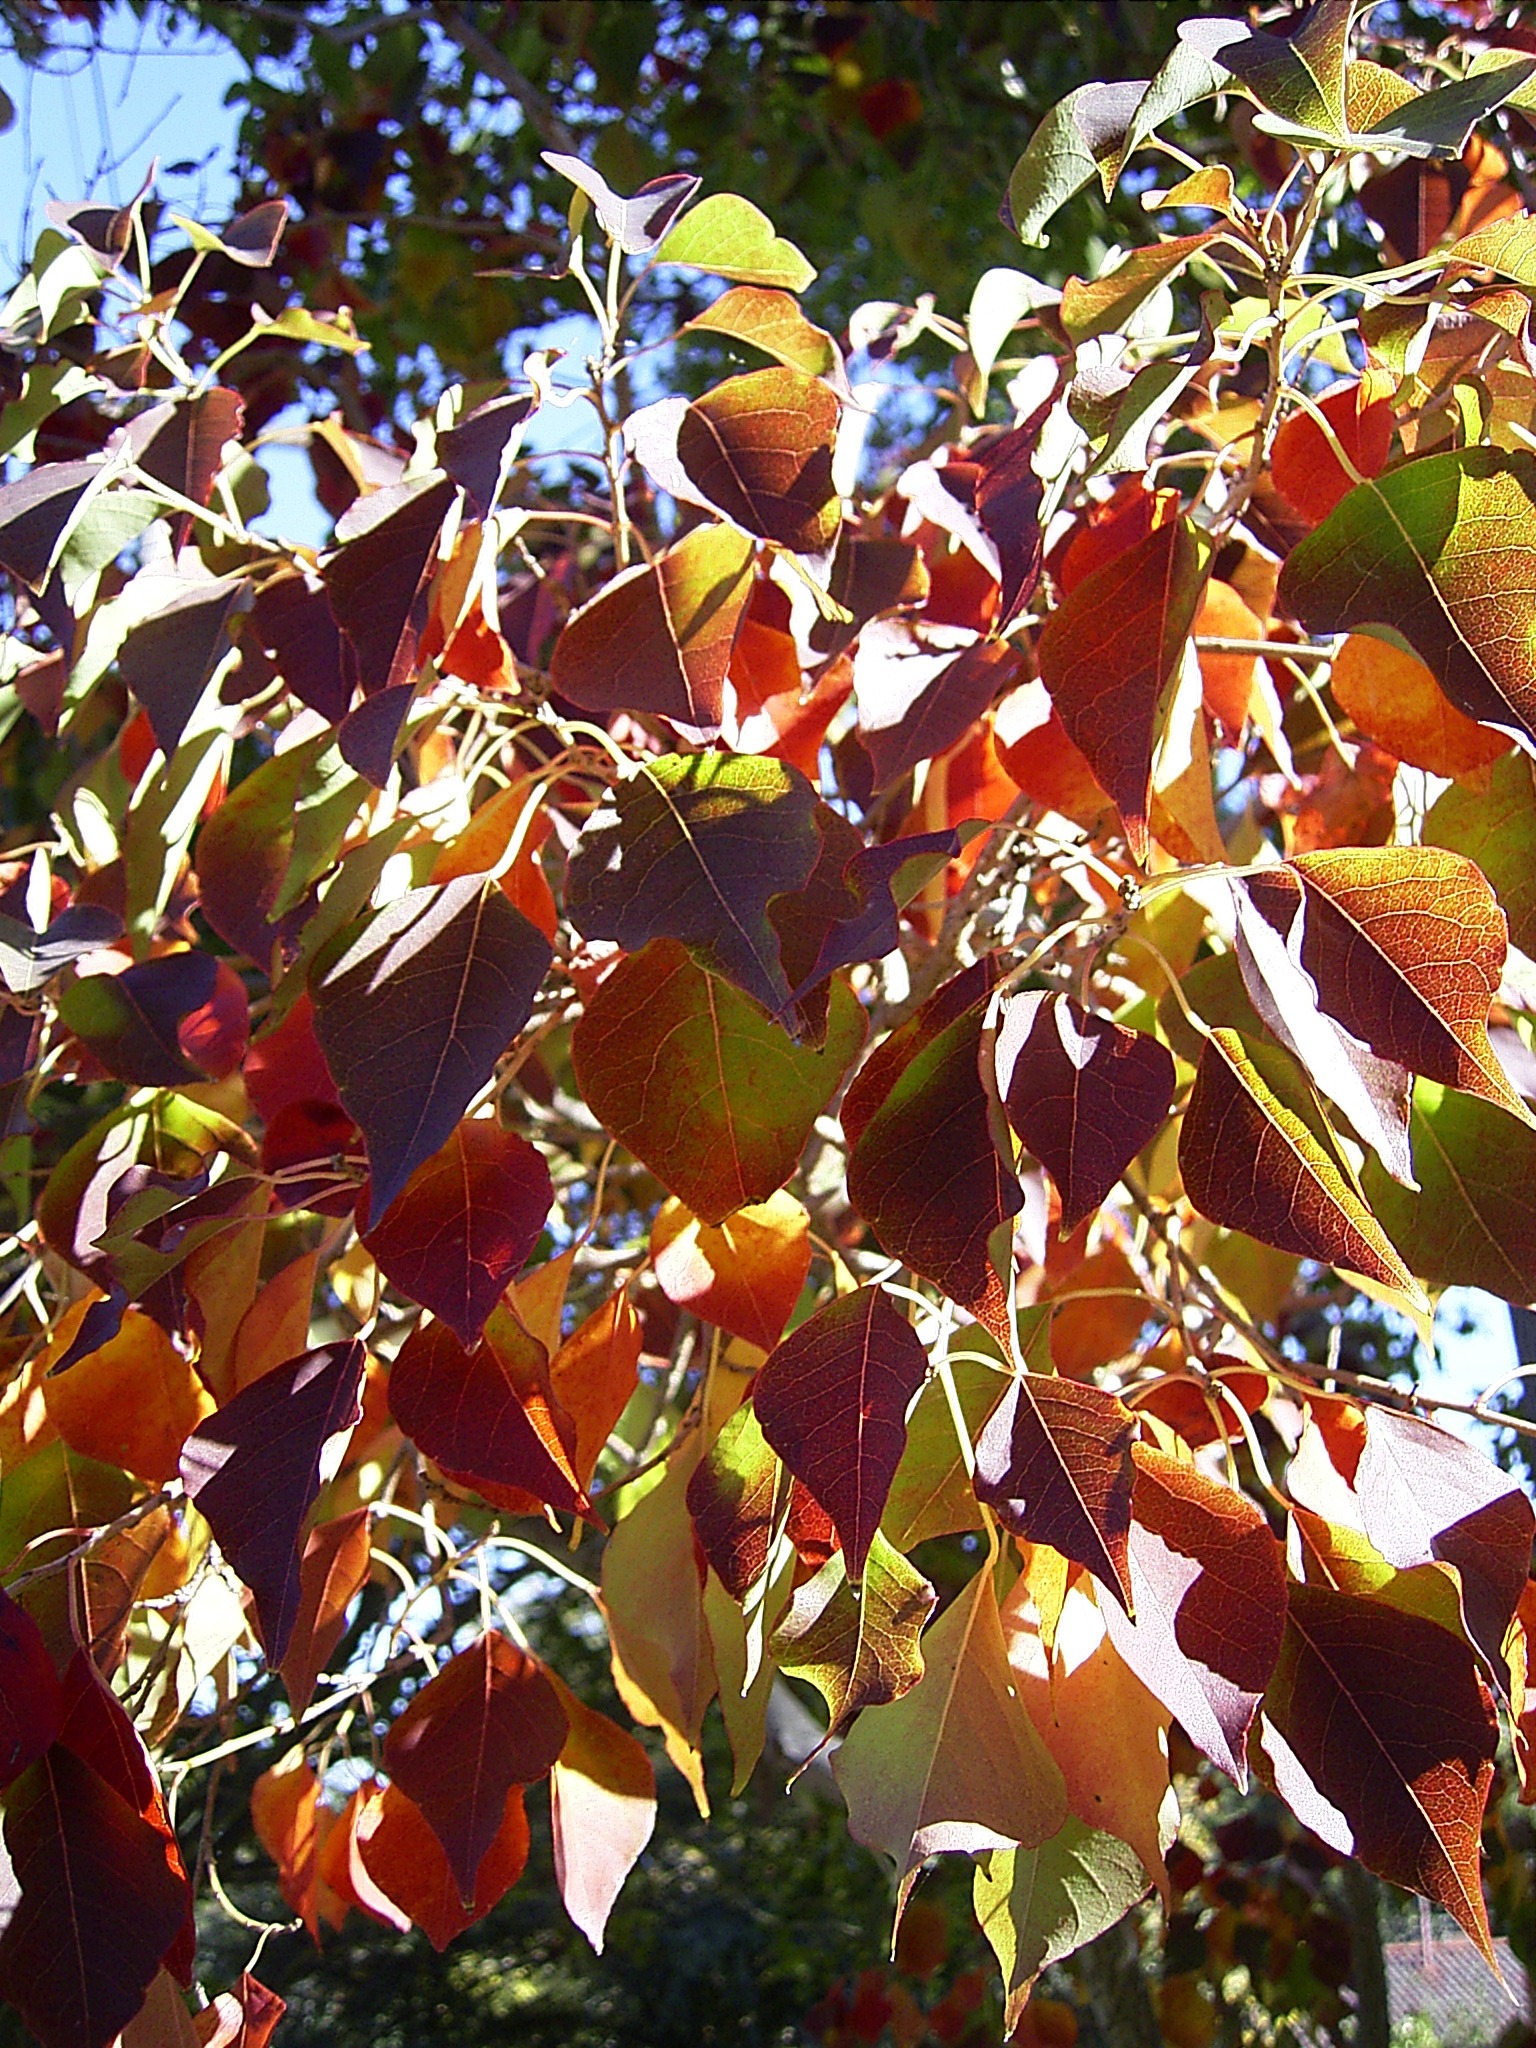
tree, nature, forest, branch, plant, sunlight, leaf, fall, flower, produce, color, autumn, botany, colorful, flora, season, leaves, seasons, shrub, branches, bright, seasonal, deciduous, colored, flowering plant, woody plant, land plant